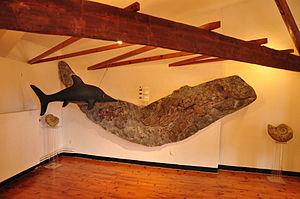
Ichtosaurius de la réserve géologique de Haute-Provence
La réserve naturelle nationale géologique de Haute-Provence est une réserve naturelle nationale située en région Provence-Alpes-Côte d'Azur.